R.L. Leach Grocery Store

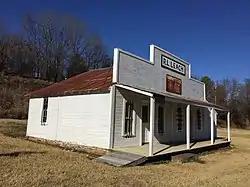

The R.L. Leach Grocery Store is a historic commercial building on Dutch Mills Road in Dutch Mills, Arkansas. Built about 1925, it is a single-story structure with a gabled roof and exterior finished in novelty siding. A shed-roof porch extends across the front facade supported by square posts. The facade is symmetrical, with a pair of entrances, each flanked by sash windows. A parapet above the porch roof is adorned with a sign identifying the building. The building site was where the first general store and post office were located in the village of Dutch Mills, when it was first settled by German immigrants in the 1860s. The present building is in part built in 1925 as a replacement for an earlier store destroyed by fire, and in part from a nearby filling station building, which was grafted onto it. In addition to housing the community store, it also served as its post office until 1968.